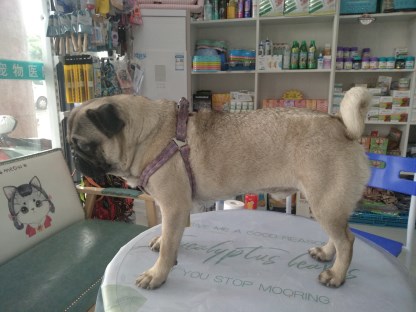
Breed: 798-n000130-pug